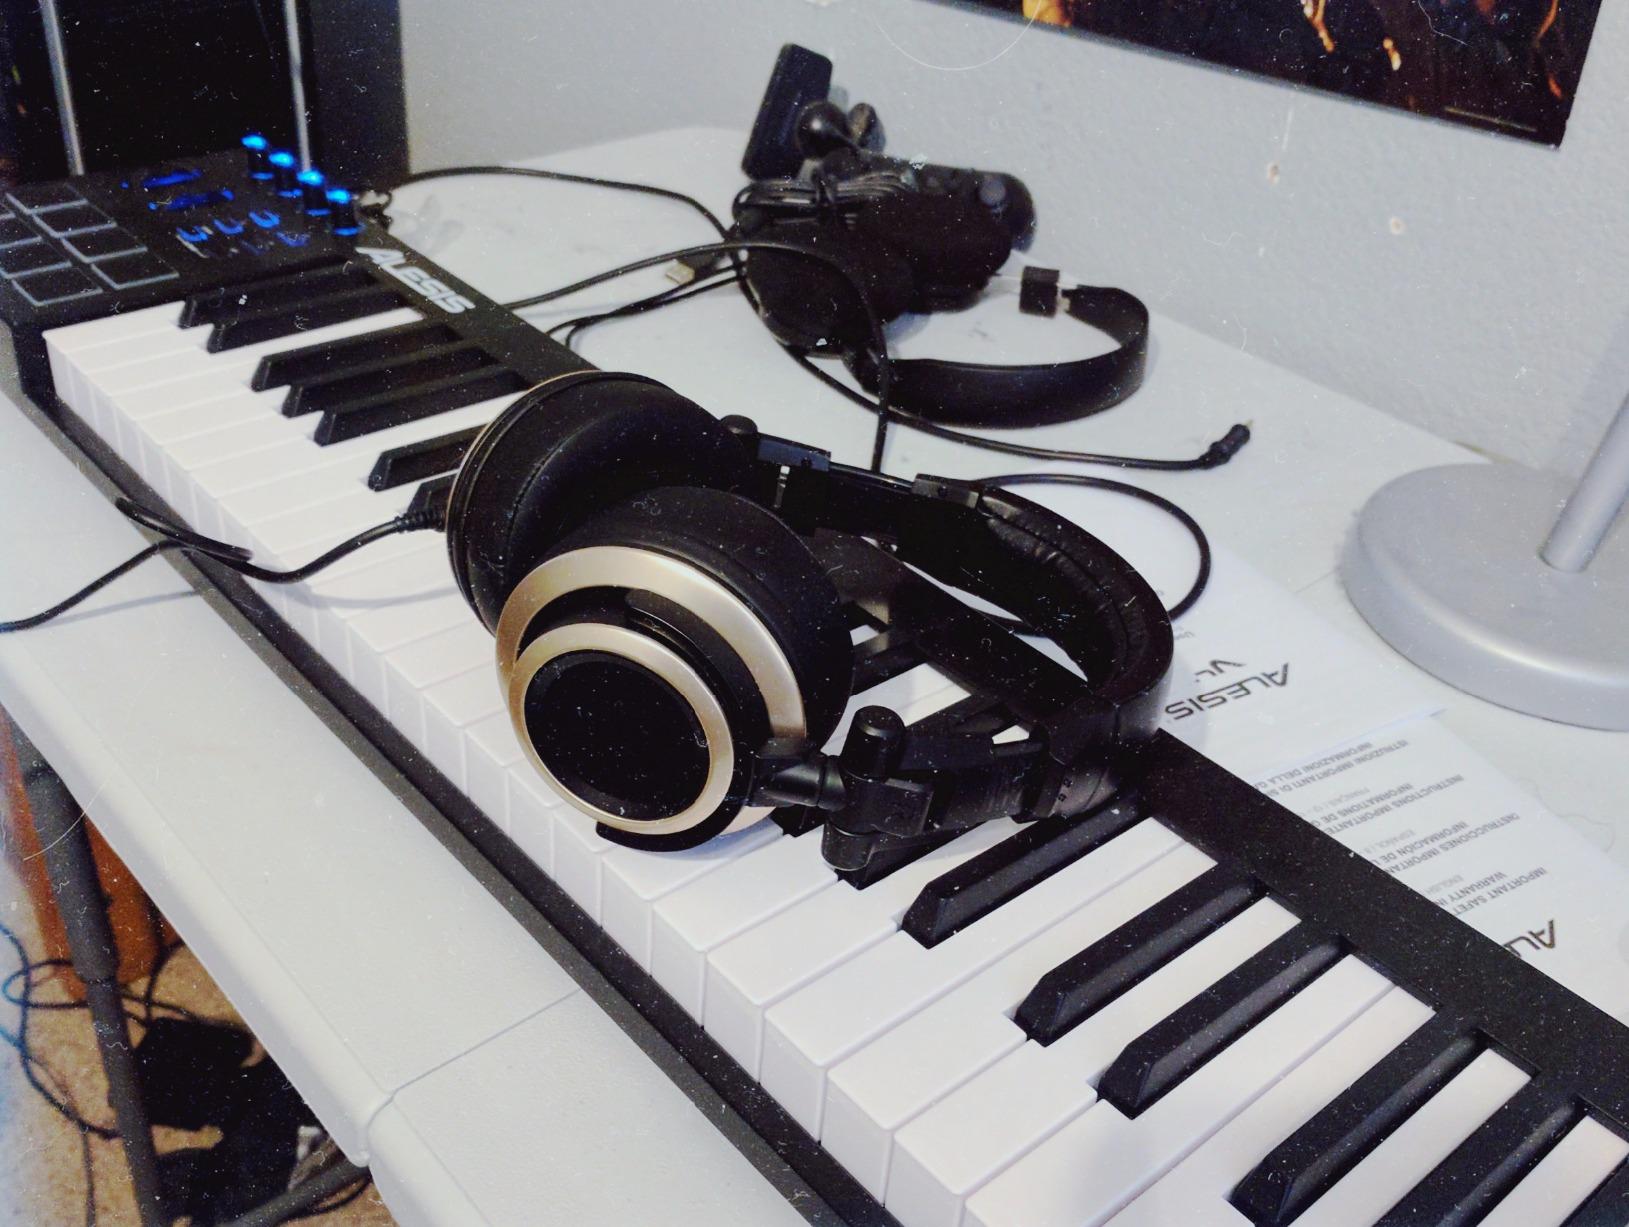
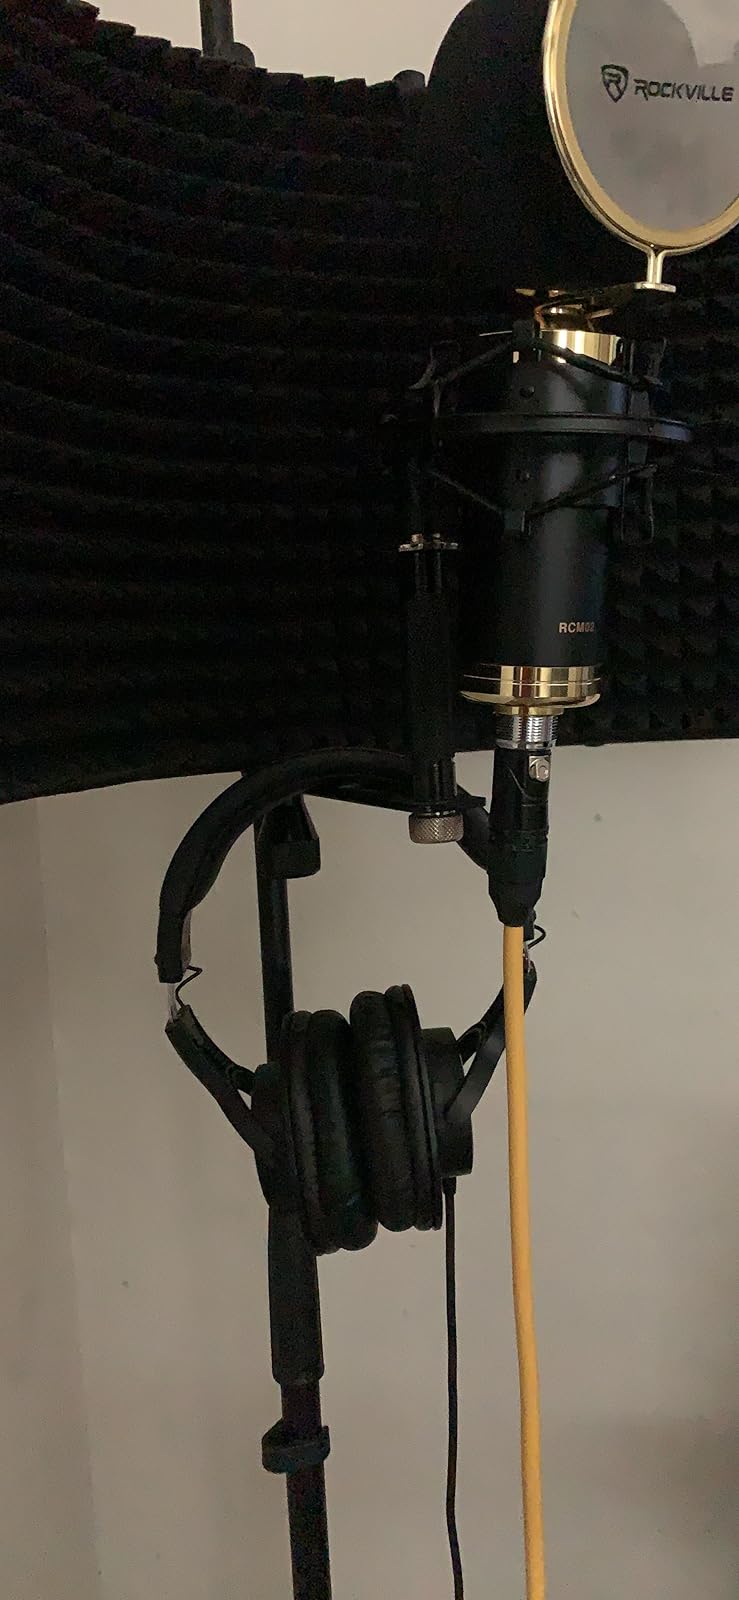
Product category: headphones
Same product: no